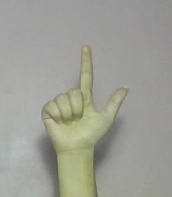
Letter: laam